Berwyn range

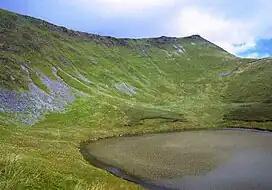
Cadair Berwyn, with Llyn Lluncaws in the foreground

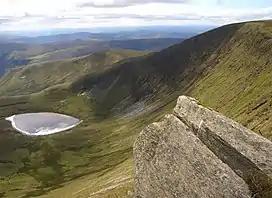
Summit of Moel Sych

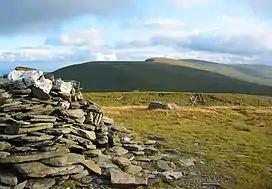
Summit of Cadair Bronwen, looking towards Cadair Berwyn

The Berwyn range (Welsh: "Y Berwyn" or "Mynydd y Berwyn") is an isolated and sparsely populated area of moorland in the northeast of Wales, roughly bounded by Llangollen in the northeast, Corwen in the northwest, Bala in the southwest, and Oswestry in the southeast.